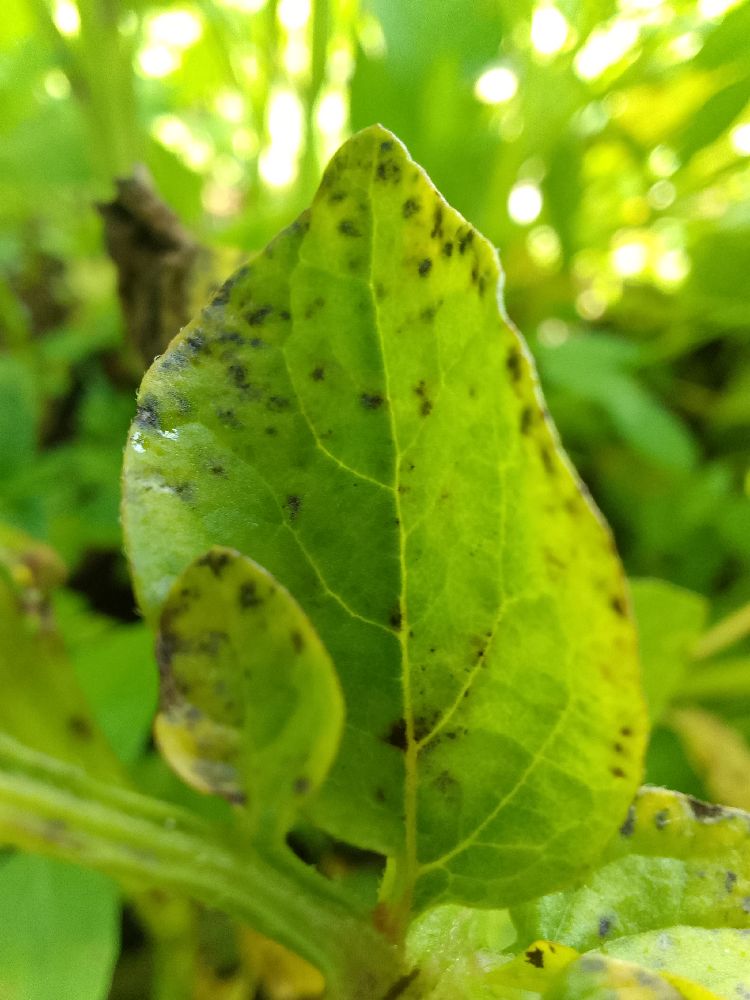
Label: Early blight